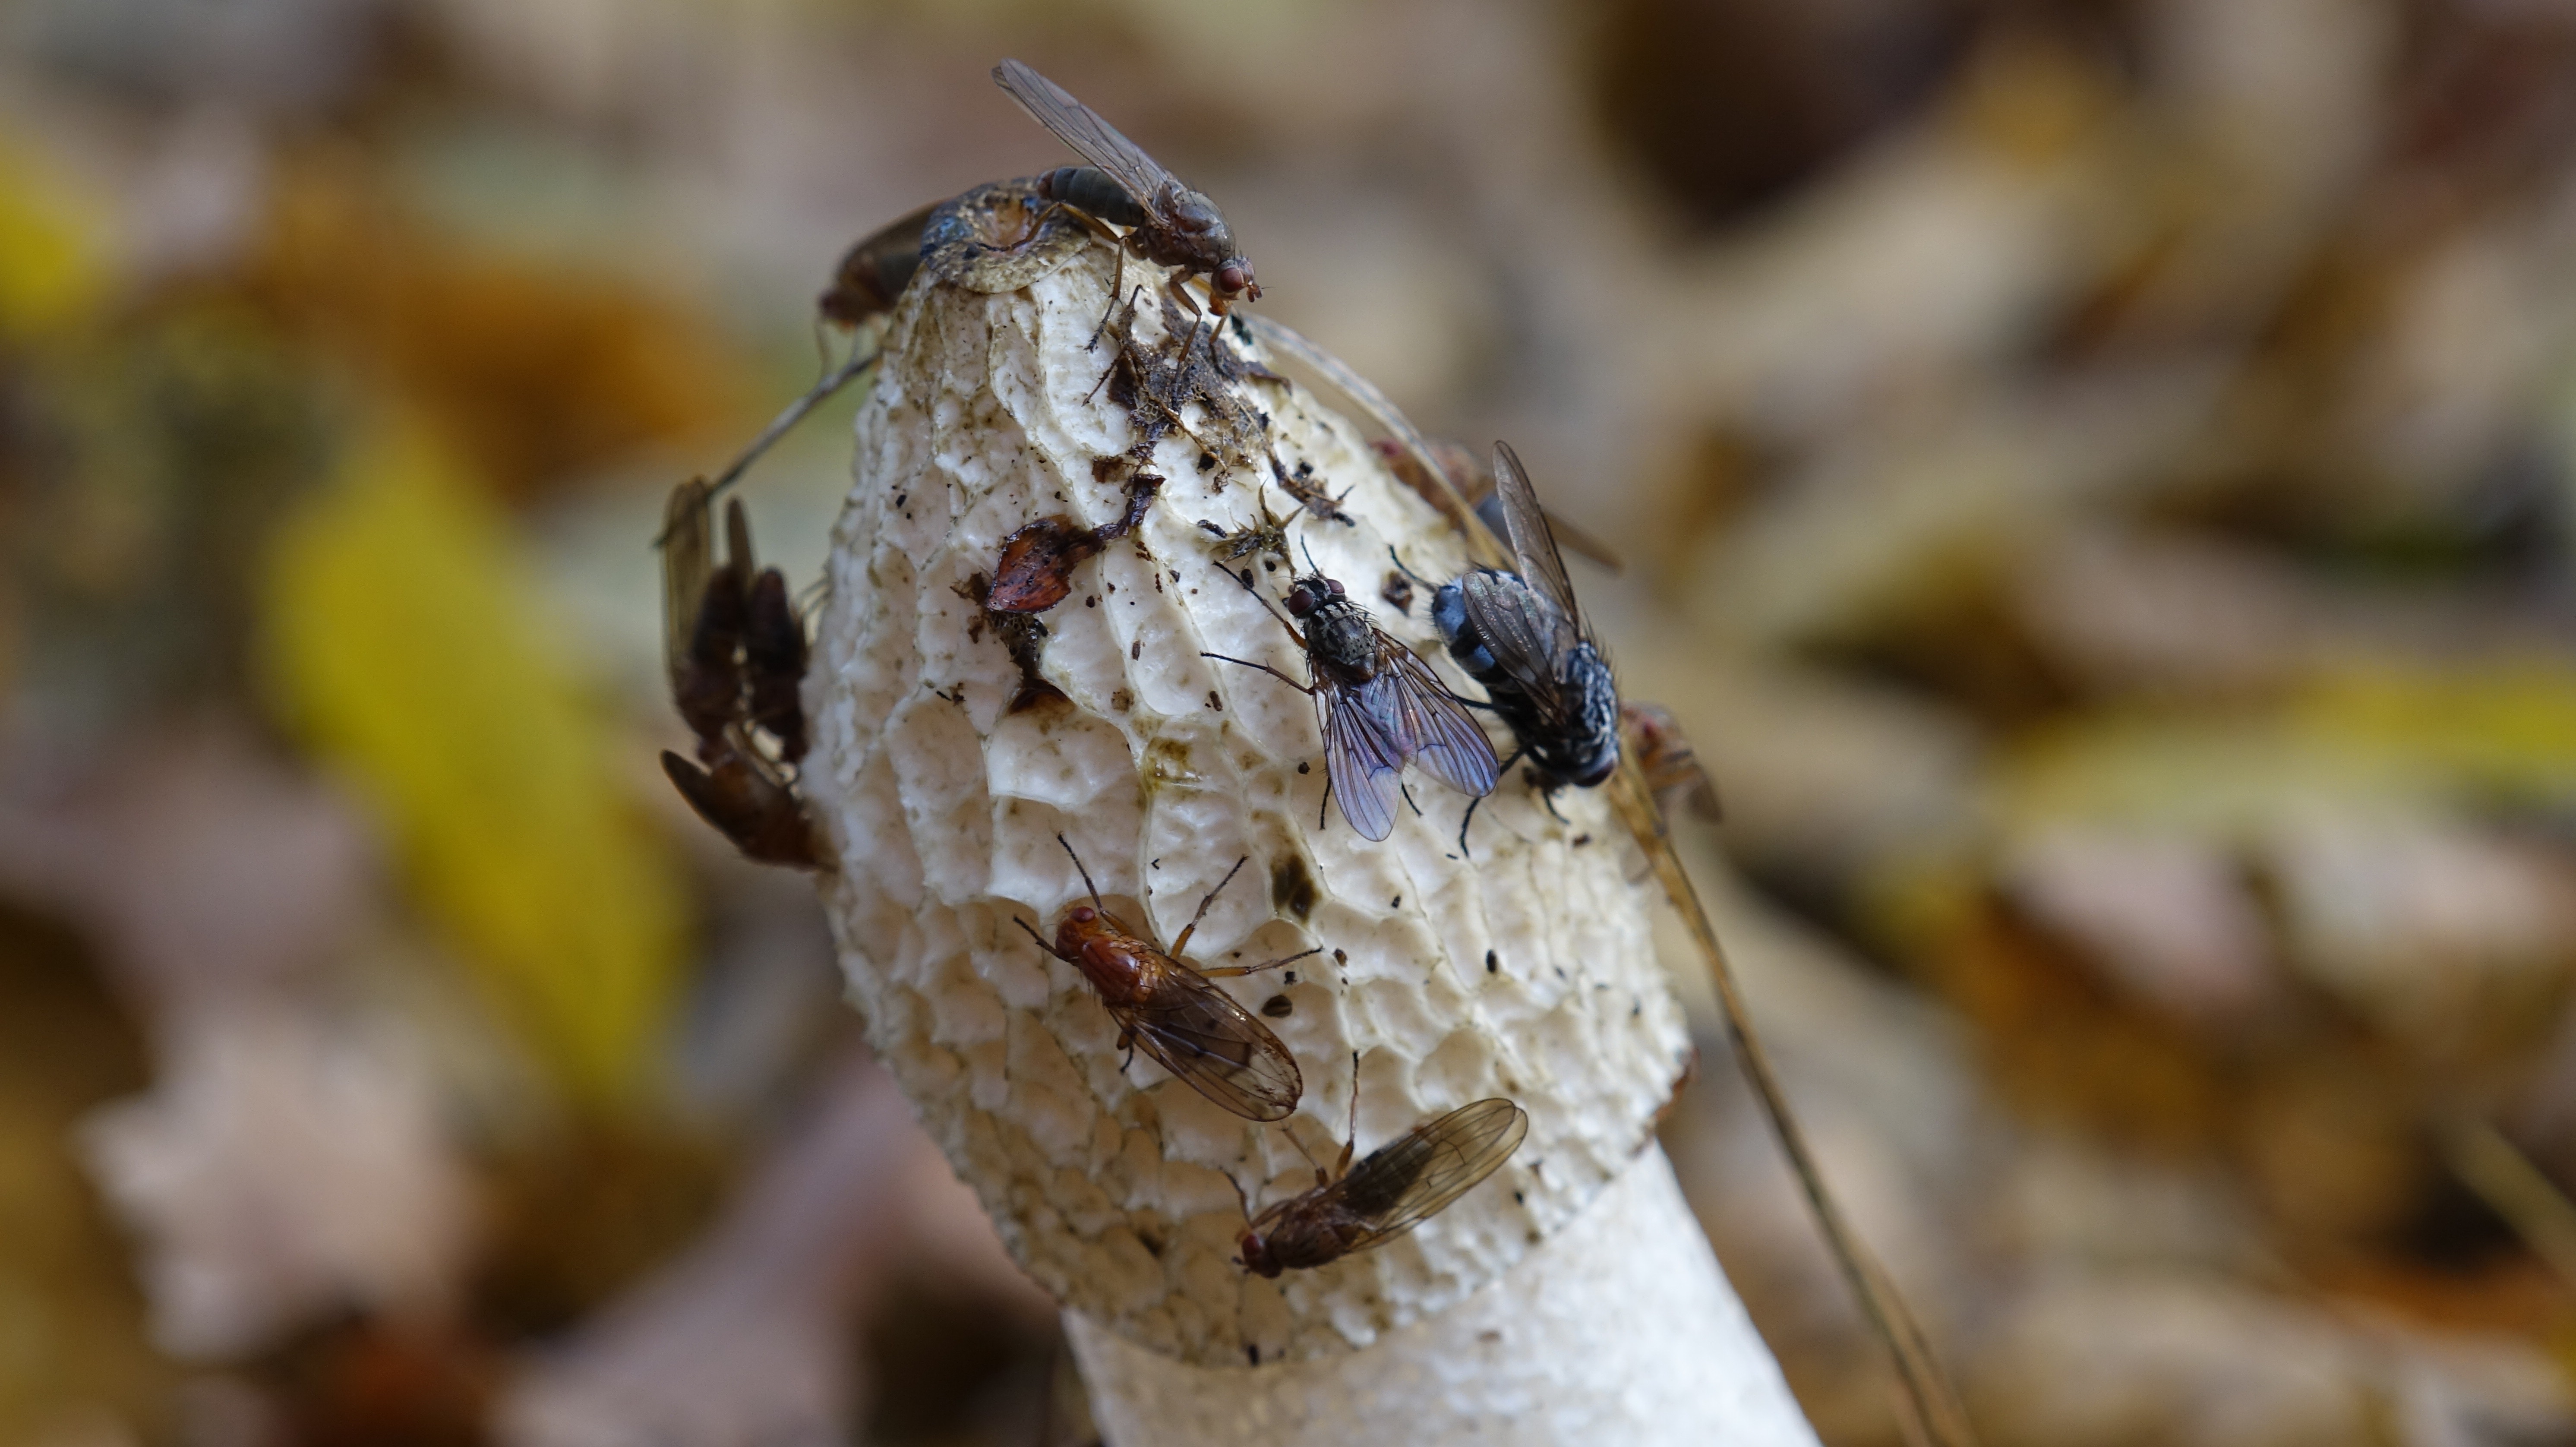
nature, branch, photography, leaf, flower, fly, wildlife, spring, insect, autumn, mushroom, moth, flora, season, fauna, close up, creature, macro photography